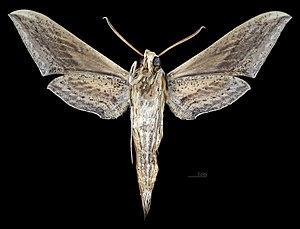
Xylophanes falco est une espèce de lépidoptères de la famille des Sphingidae, de la sous-famille des Macroglossinae, tribu des Macroglossini, sous-tribu des Choerocampina, et du genre Xylophanes.